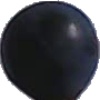
Label: blue_grape